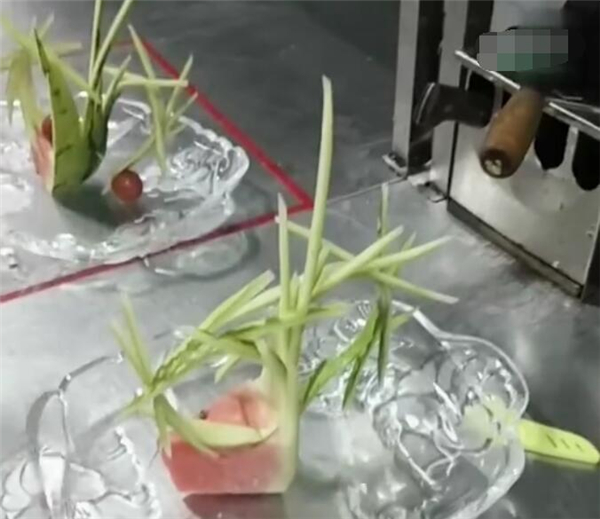
Label: trash